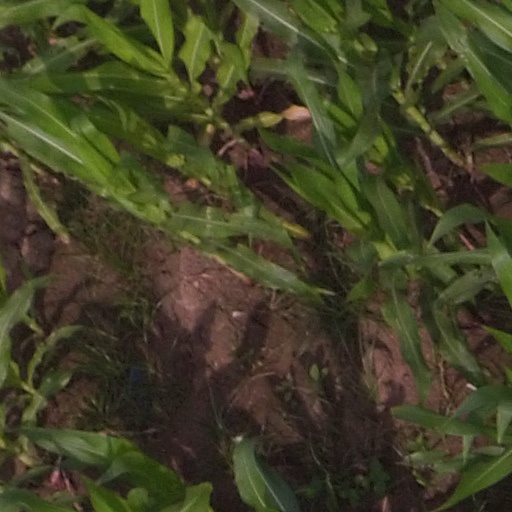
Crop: maize; corn